IG 3-Seenbahn

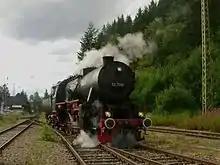
52 7596 in Seebrugg, Sommerdampf 2012

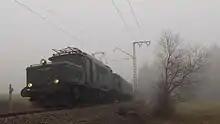
E 94 088 in December 2014 between Hinterzarten and Titisee

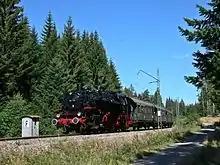
Locomotive 86 333 in Summer 2015 at Aha

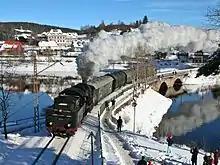
Locomotive 58 311 in Winter 2014/15 at Schluchsee

At the moment the society has to rent locomotives from other heritage railways because it doesn't have its own operational mainline locomotives.